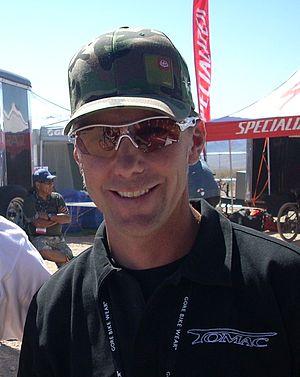
John Tomac est un ancien cycliste professionnel américain né le 3 novembre 1967 à Owosso, Michigan.